Nestor (sternwheeler)

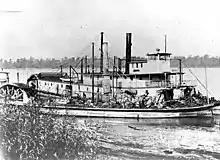
Steamer "Nestor", upper works destroyed by fire, with steamer "Service" in background alongside.

On November 7, 1920, "Nestor", while moored at Rainier, "Nestor" caught fire and was nearly destroyed. "Nestor" had been tied up to the dock owned by Capt. Milton Smith. The fire was not discovered until 4:00 a.m., and when it was, "Nestor" was set adrift to keep the blaze from spreading to two other vessels at the same dock. The fire was eventually extinguished and the "Nestor" was beached. The hull was not damaged, and "Nestor" was rebuilt and placed back in service on April 10, 1921.